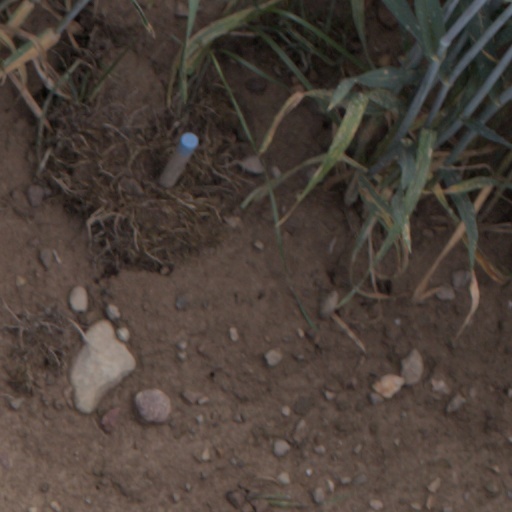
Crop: wheat